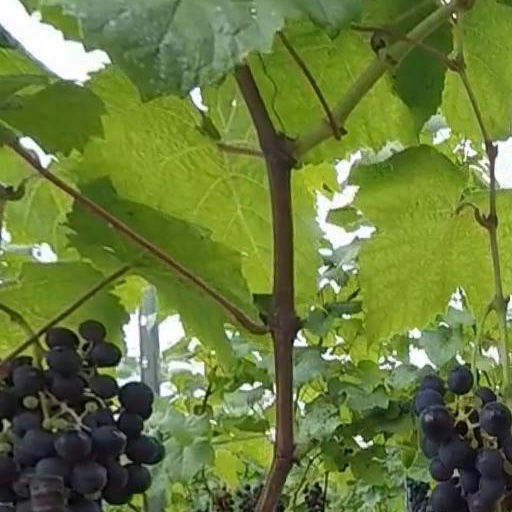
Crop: grape